Seagrave Fire Apparatus

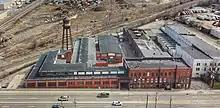
The manufacturer's former factory in Columbus, Ohio

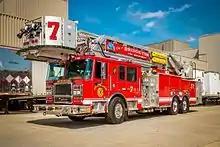
Seagrave Marauder II with Apollo II 105' Tower

Seagrave Fire Apparatus LLC is an American fire apparatus manufacturer that specializes in pumper and rescue units, as well as aerial towers. In addition to manufacturing new equipment, they refurbish, repair and upgrade older Seagrave apparatus, including National Fire Protection Association updates to equipment. Seagrave operates manufacturing facilities in Clintonville, Wisconsin, and Rock Hill, South Carolina, and is an authorized General Services Administration vendor and supplies the federal government of the United States with firefighting equipment.